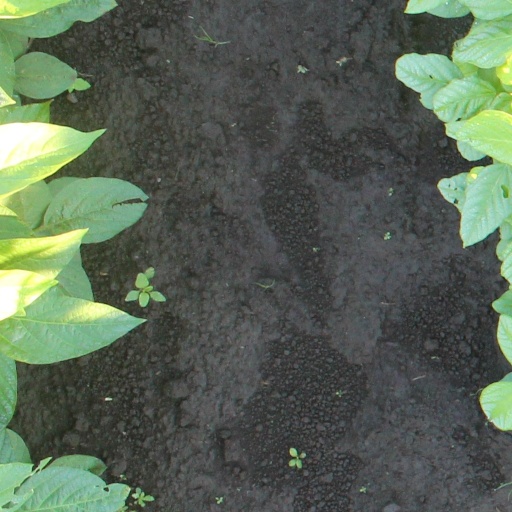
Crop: soybean